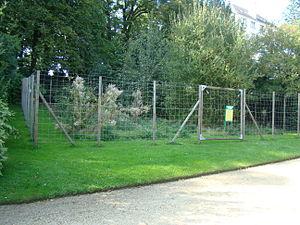
Terrain cloturé pour l'étude de l'INRA ECORURB sur la colonisation des espèces en milieu urbain, dans la roseraie du parc du Thabor.
Le parc du Thabor, situé à Rennes à proximité du centre-ville, est un parc public aménagé sur plus de dix hectares dont la particularité est de mêler un jardin à la française, un jardin à l’anglaise et un important jardin botanique. Son nom fait référence à une montagne dominant le lac de Tibériade en Israël, le mont Thabor.